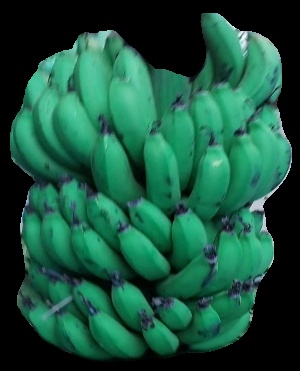
Variety: pachbale
Grade: grade2